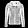
Label: Coat